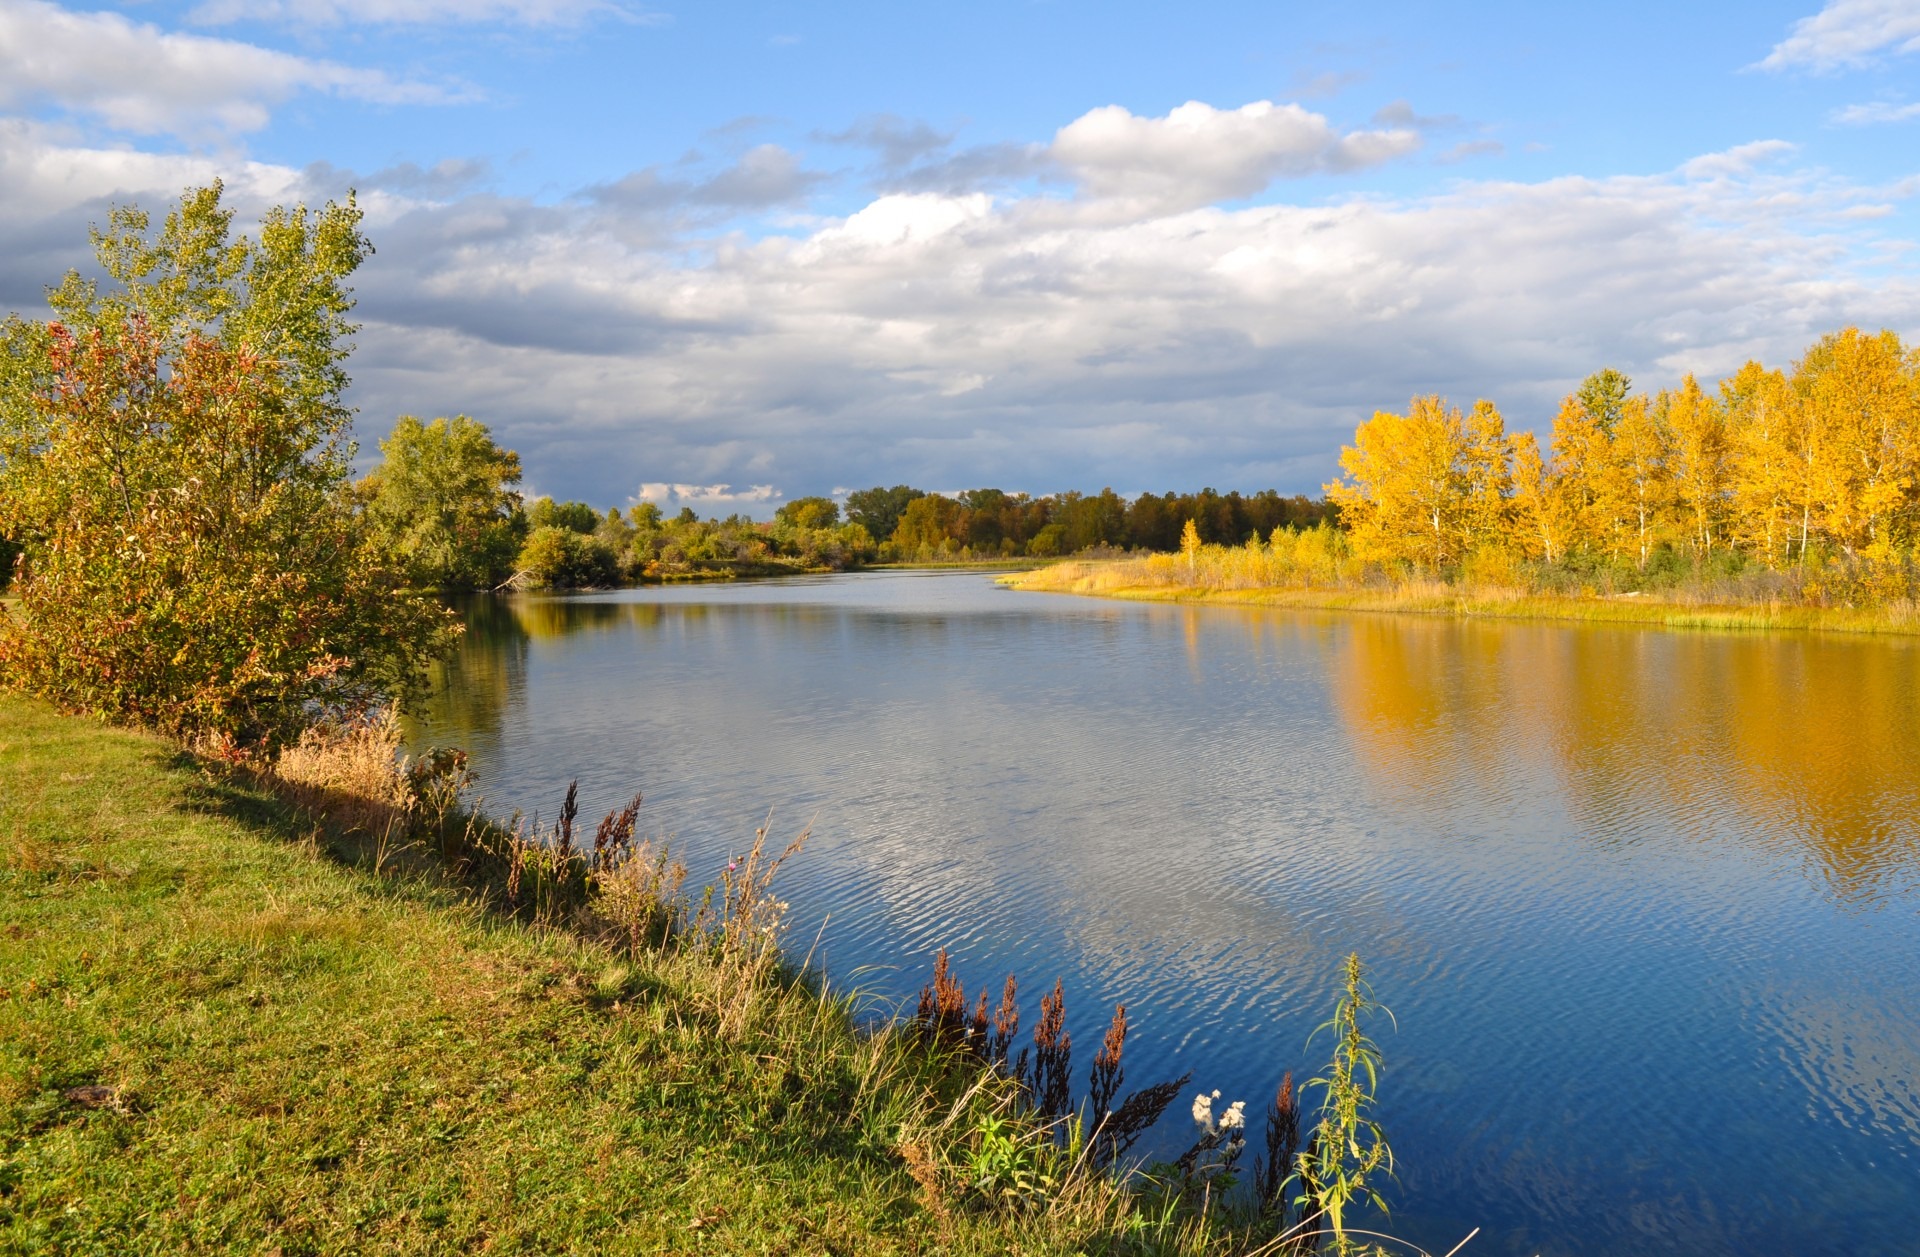
landscape, tree, nature, marsh, wilderness, meadow, morning, leaf, flower, lake, river, pond, reflection, autumn, reservoir, season, waterway, body of water, trees, gold, wetland, loch, ecosystem, rural area, woody plant